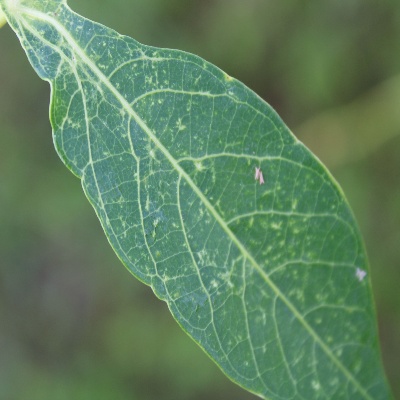
Crop: Cassava
Condition: green mite